ERS 3500 and ERS 2500 series

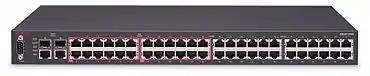
ERS 2550T-PWR

The ERS 2550T supports 48 ports of 10/100 plus two Gigabit uplink ports that are a combo configuration of 1000BASE-T/SFP. The ERS 2550T-PWR supports PoE capabilities on half of the user ports. System scaling is accomplished by stacking eight ERS 2550T-PWR systems together to provide up to 384 ports of copper 10/100BASE-T and with the ERS 2550T-PWR models, 192 of the ports will support Power-over-Ethernet (all the ports with the red border around them will support PoE - see the adjacent picture) and up to 16 ports of 1000BASE-X Small Form-factor Pluggable transceivers.